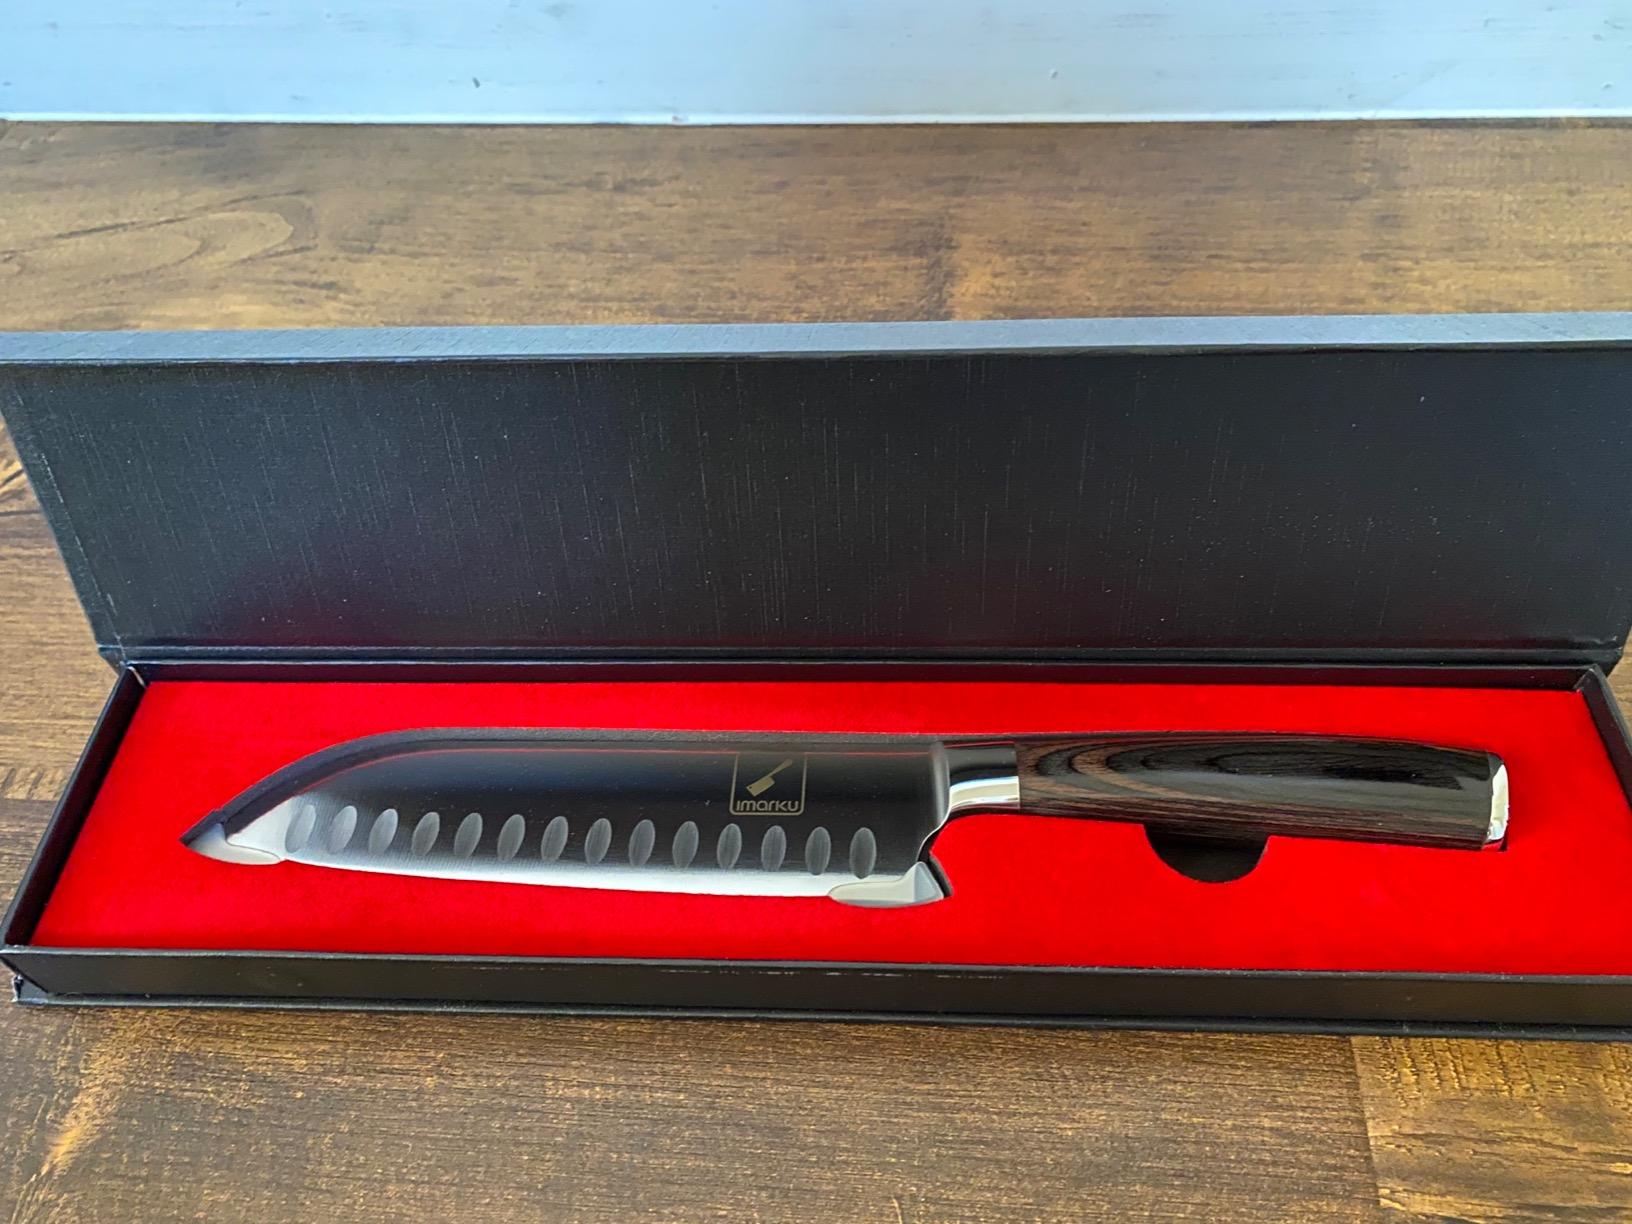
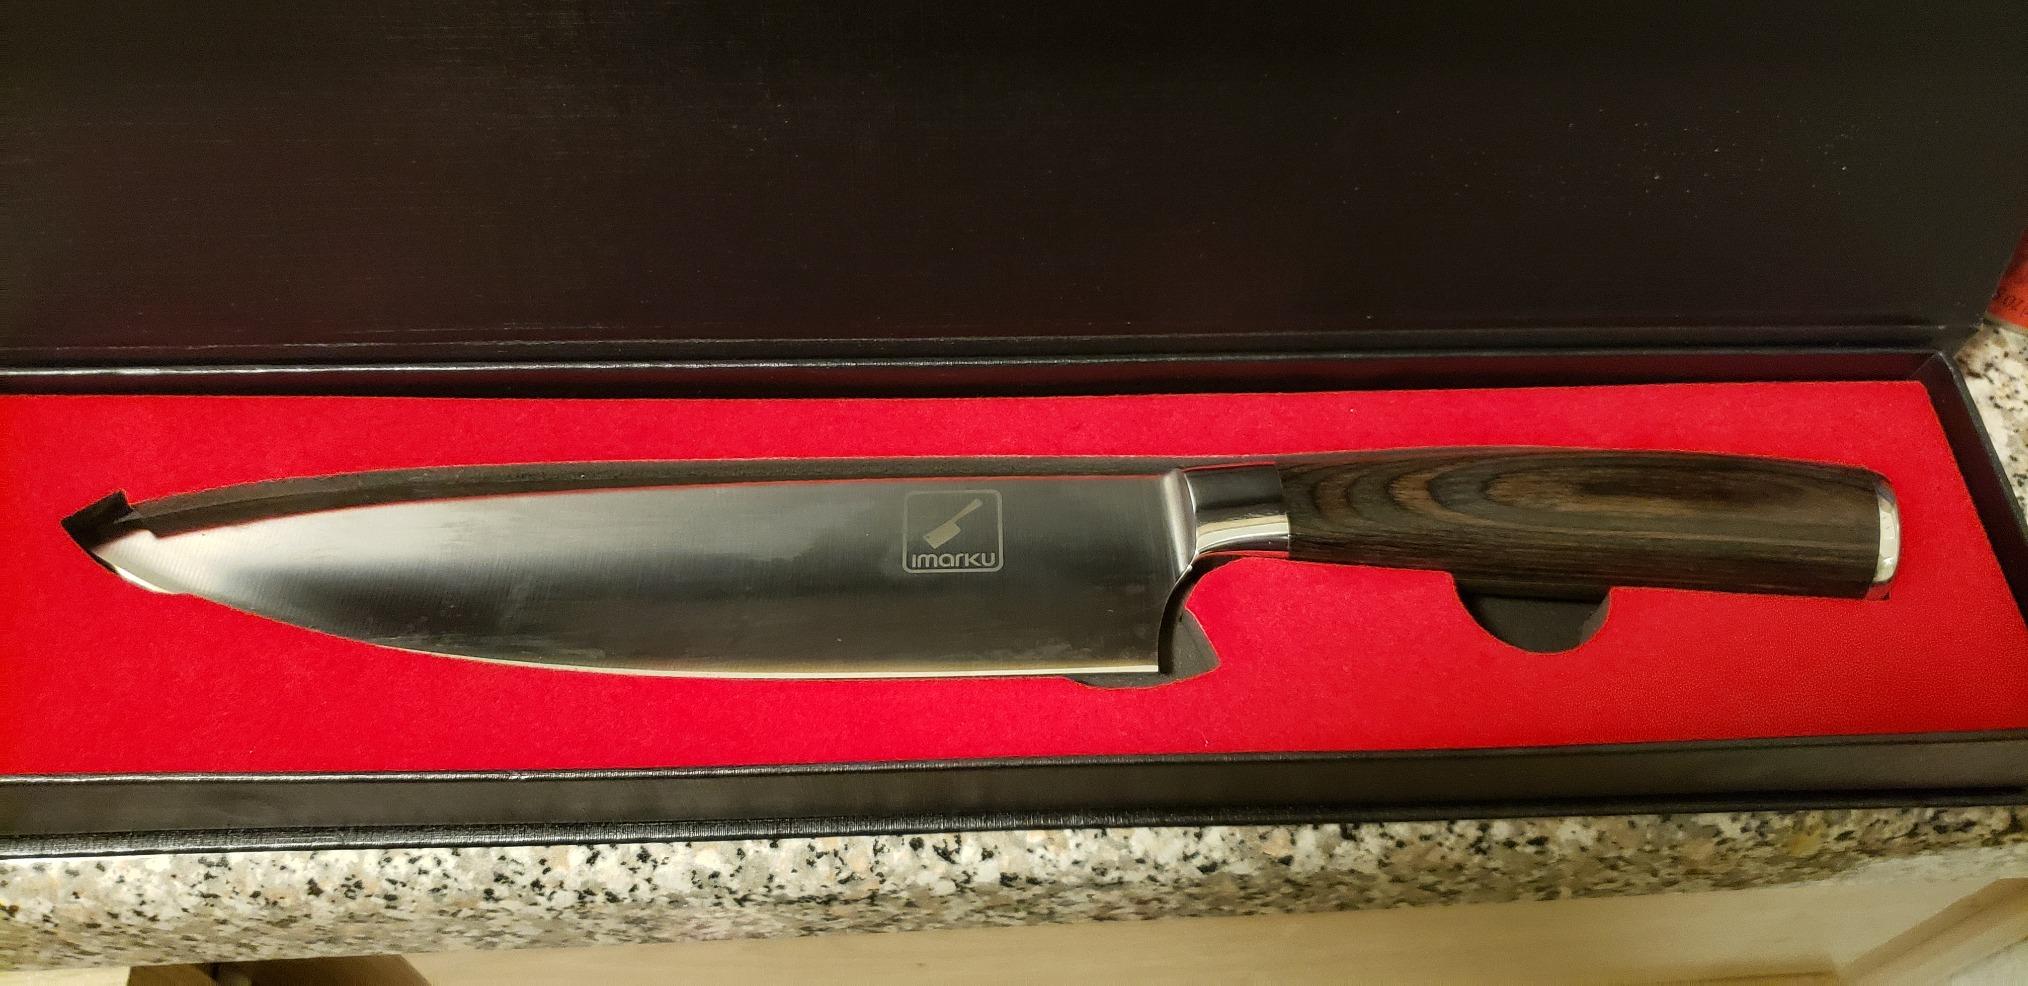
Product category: items_knife
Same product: no